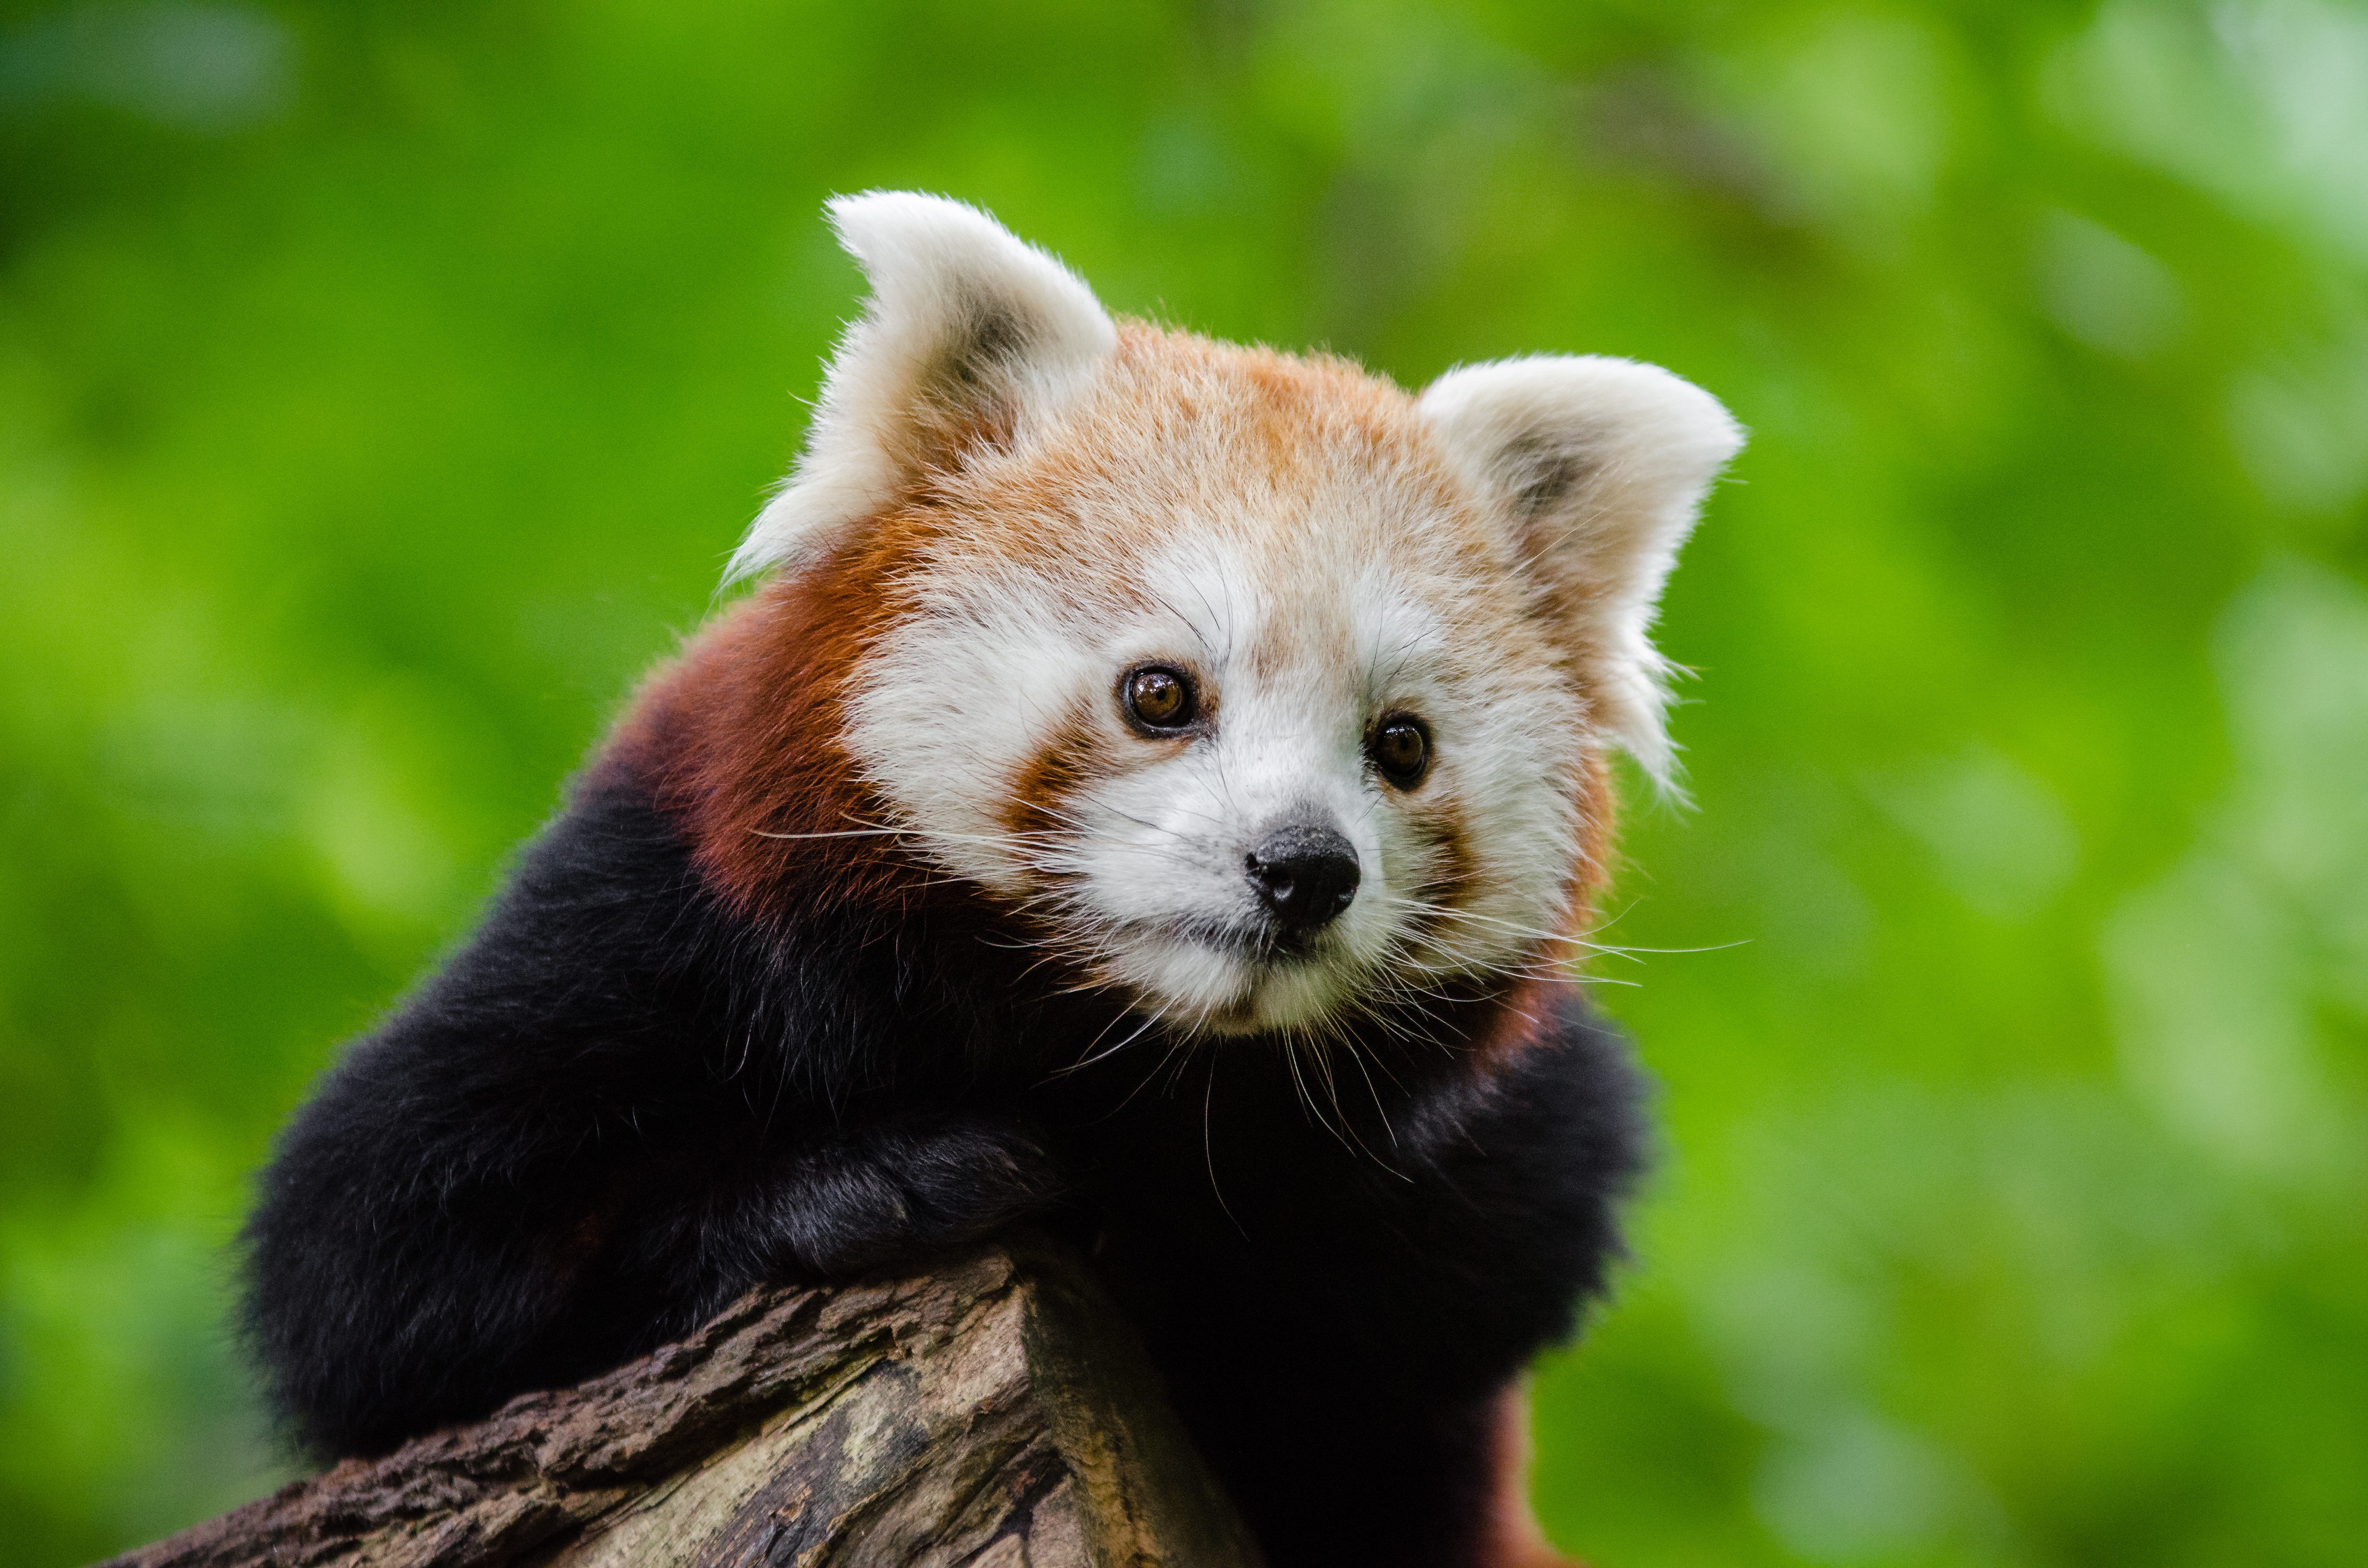
bokeh, animal, bear, wildlife, zoo, red, mammal, fauna, red panda, panda, whiskers, endangered, vertebrate, germany, dog breed group